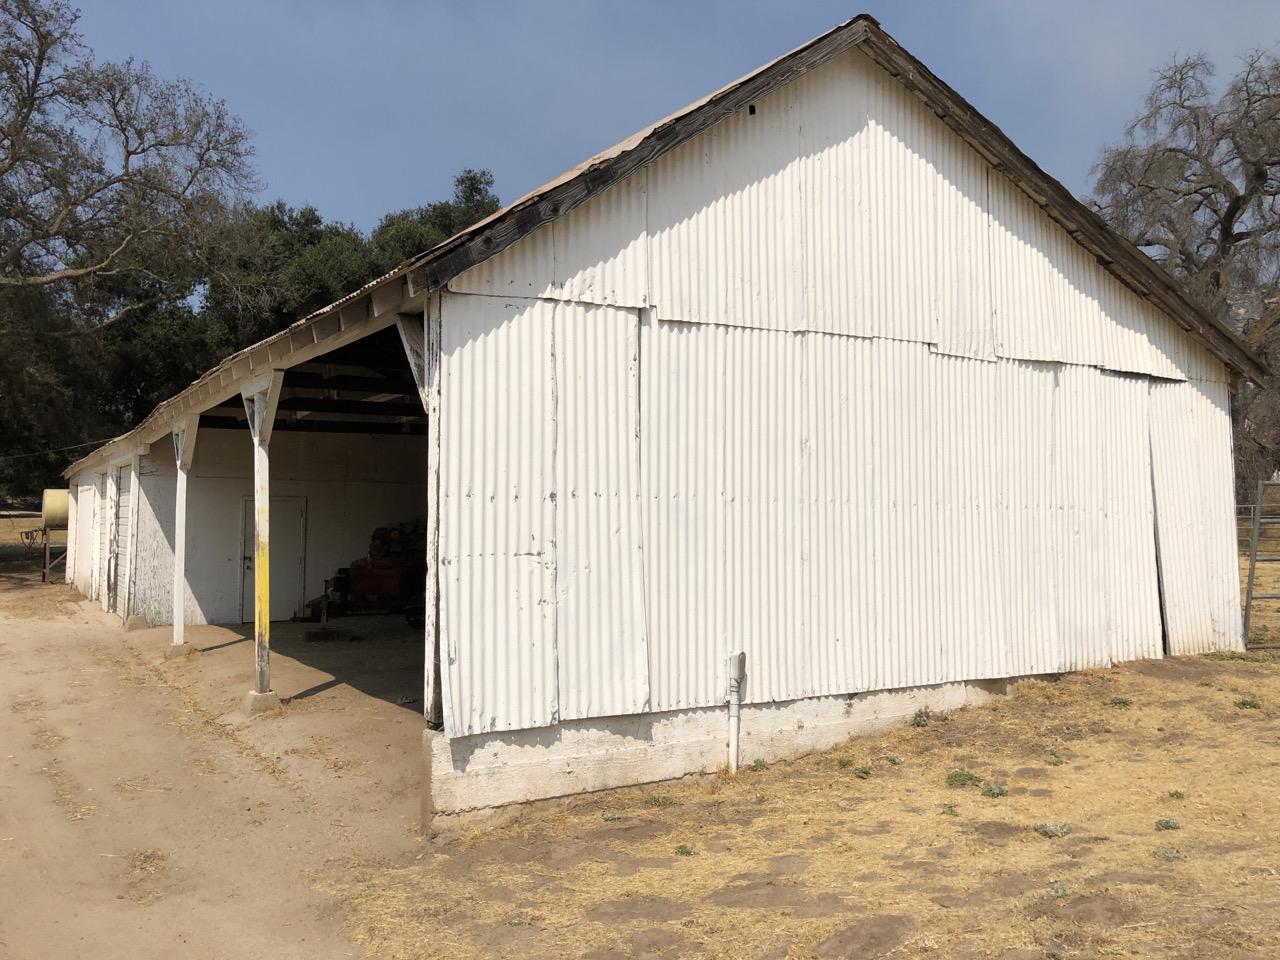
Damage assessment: no_damage